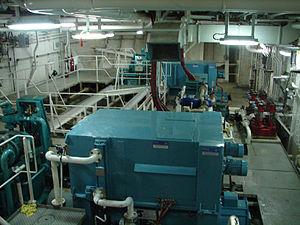
Les deux moteurs de propulsion sur la drague Samuel de Champlain.